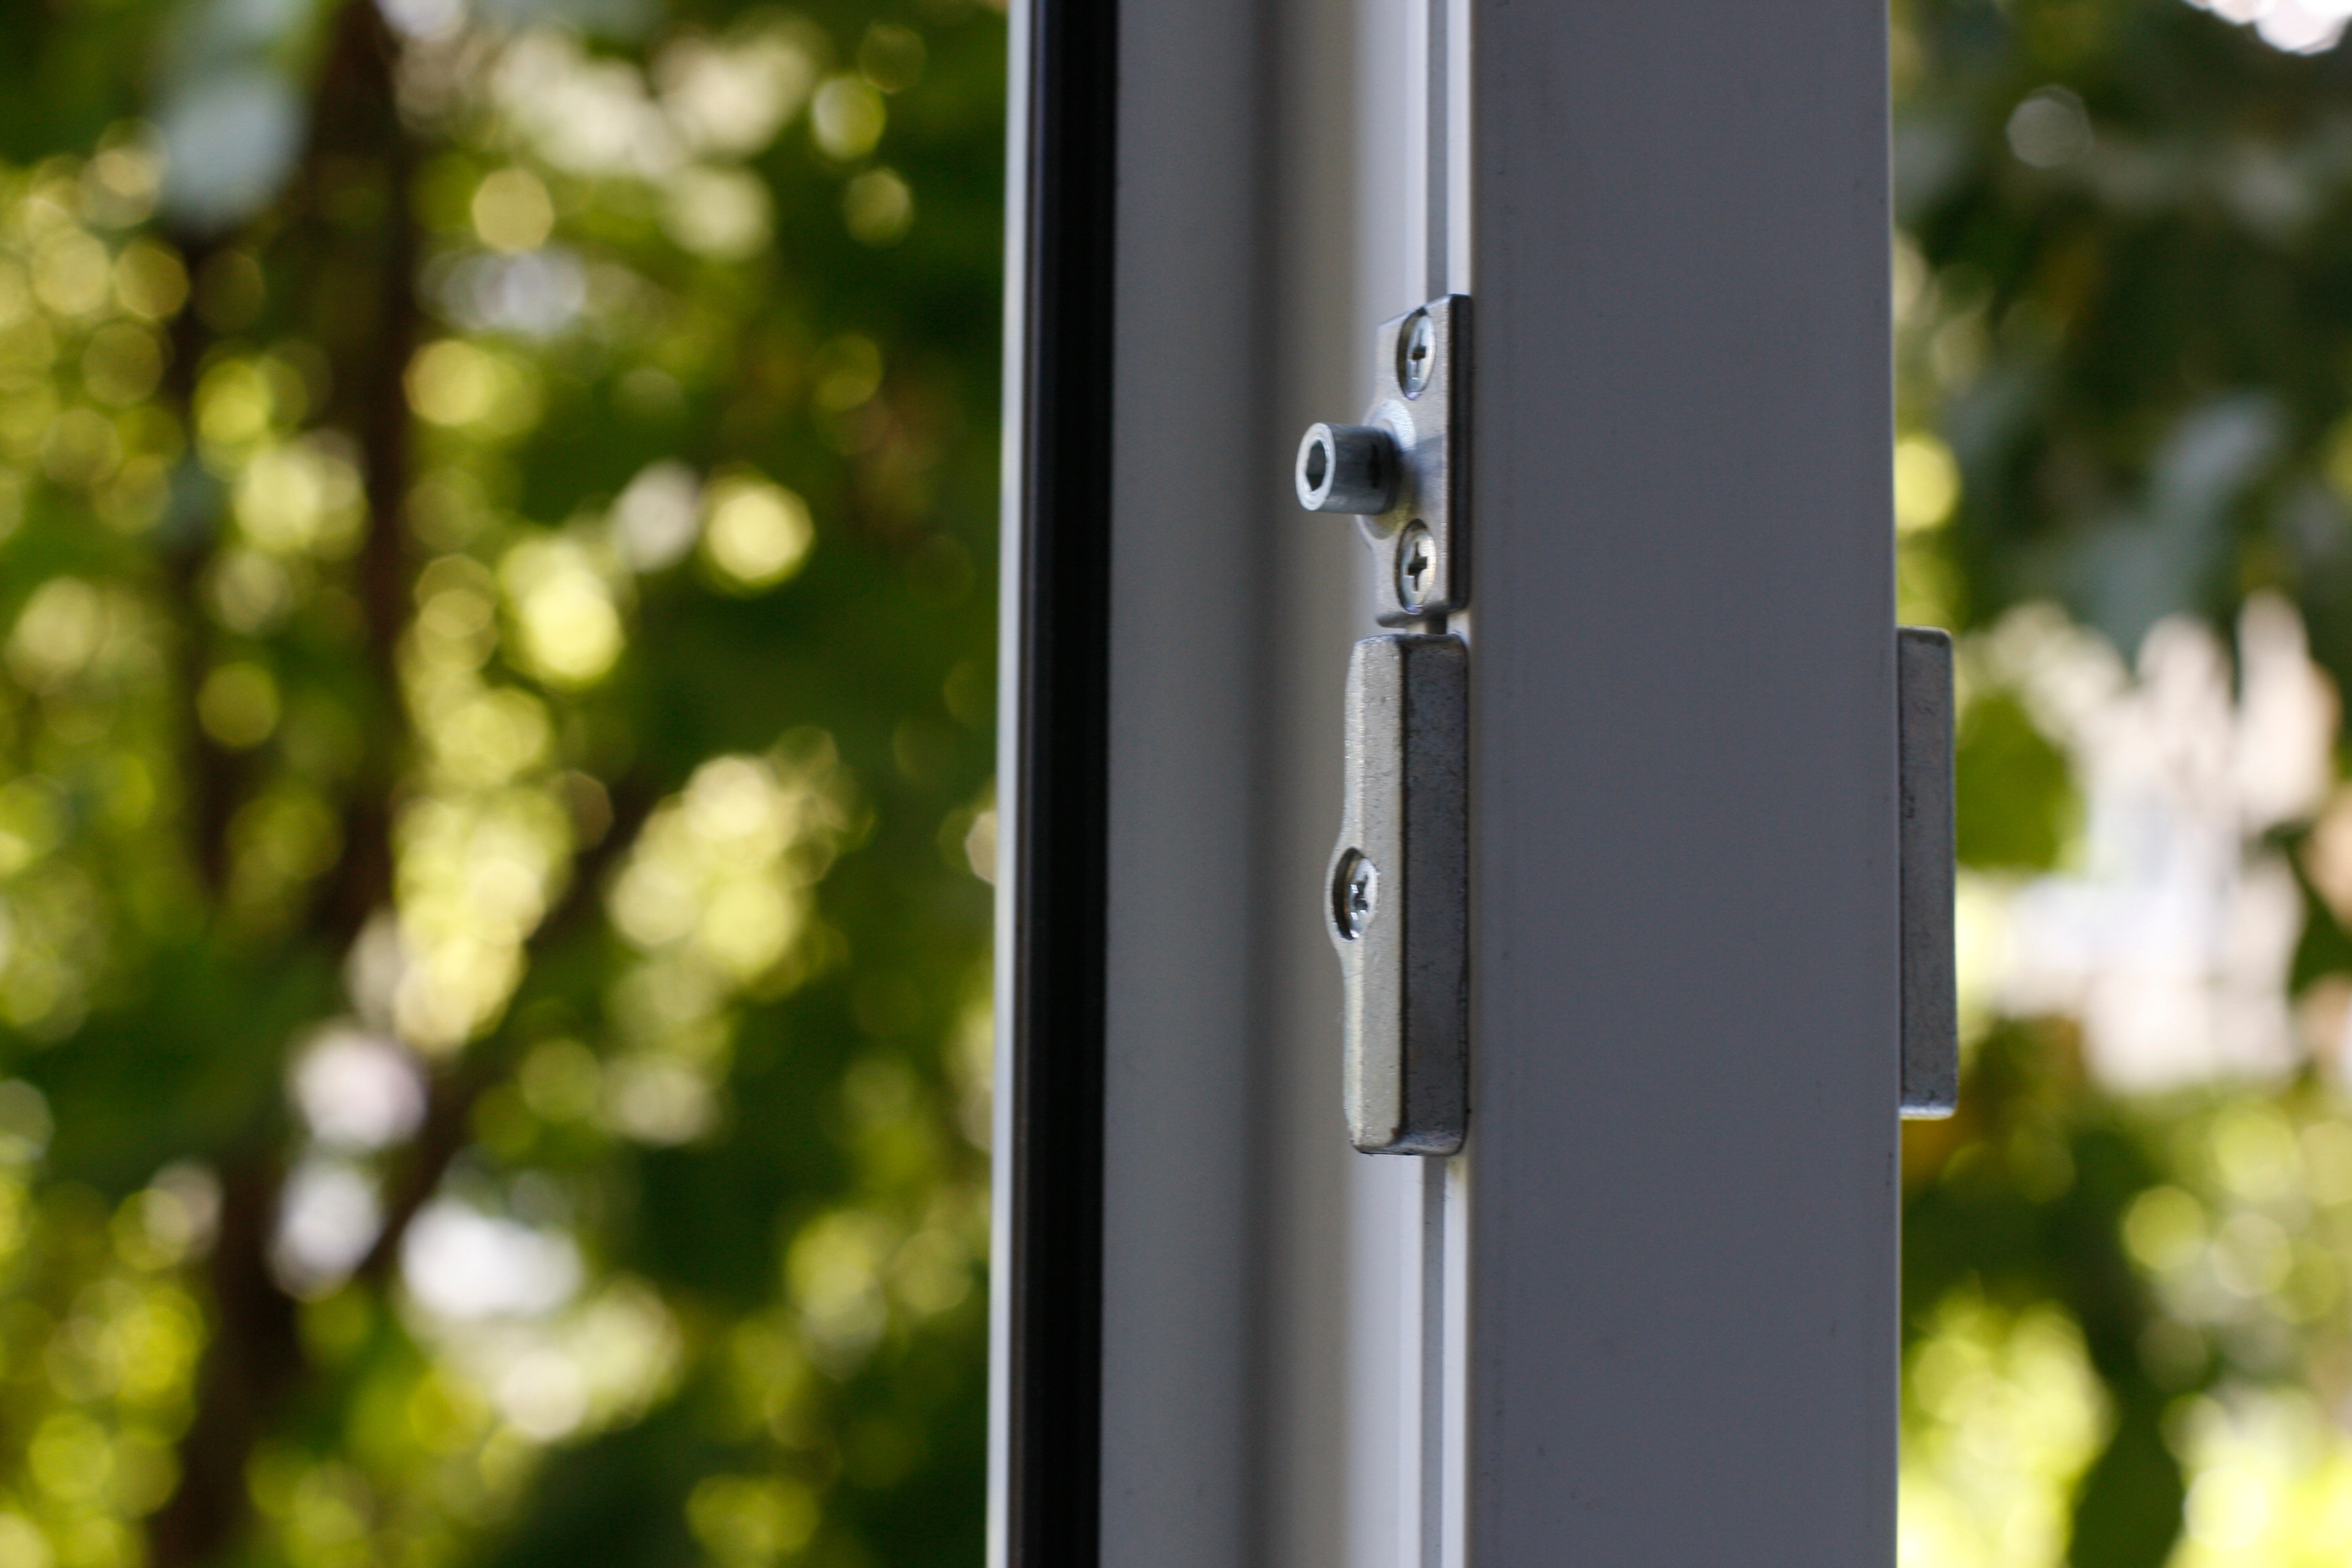
branch, light, window, green, lighting, door